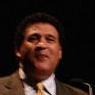
Age: 58